William Smith O'Brien

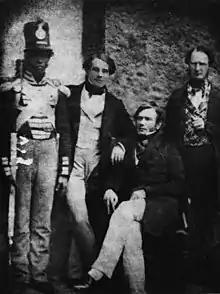
Daguerrotype of Thomas Francis Meagher, William Smith O'Brien with soldier and jailer in Kilmainhaim Gaol, 1848.

On 5 August 1848, O'Brien was recognised by a railway guard at Thurles station, who reported him to the authorities for a reward of £500. A general arrived and ordered the station clerk at gunpoint to arrange a special train to Dublin for the detained man. In the subsequent trial, the jury found him guilty of high treason. He was sentenced to be hanged, drawn, and quartered. Petitions for clemency were signed by 70,000 people in Ireland and 10,000 people in England.